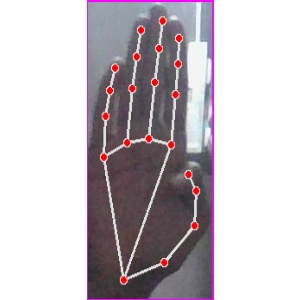
अक्षर: झ